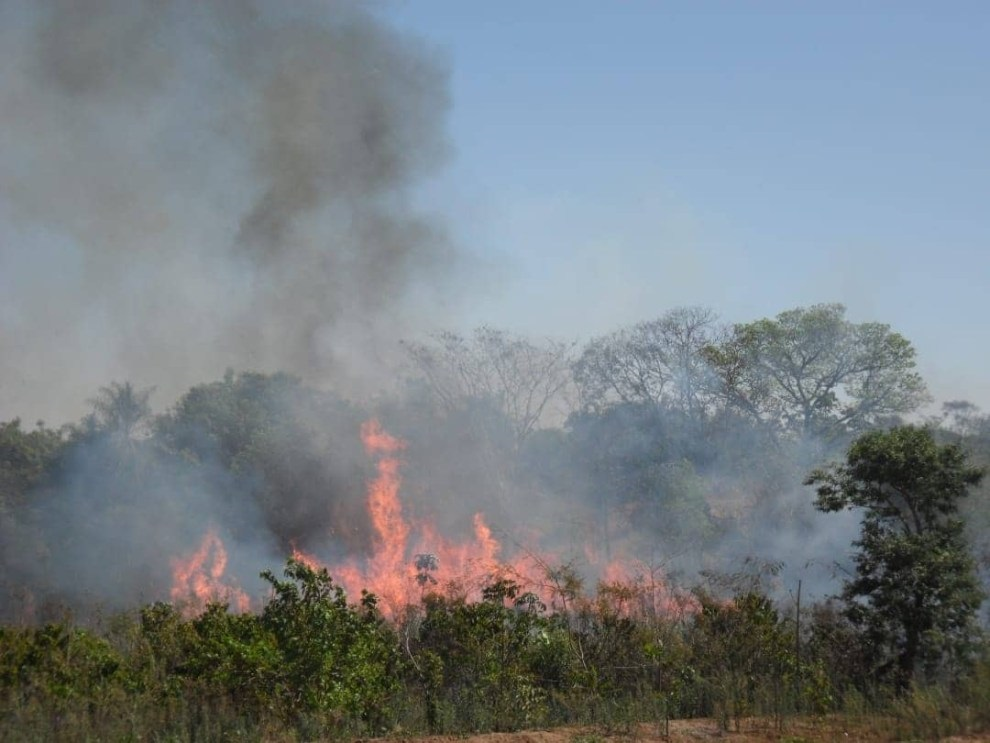
Fire: yes
Smoke: yes